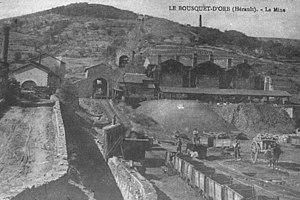
Le Bousquet-d'Orb. - La Mine
Le Bousquet-d'Orb est une commune française située dans le département de l'Hérault en région Occitanie.